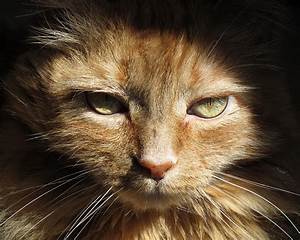
Label: gatto